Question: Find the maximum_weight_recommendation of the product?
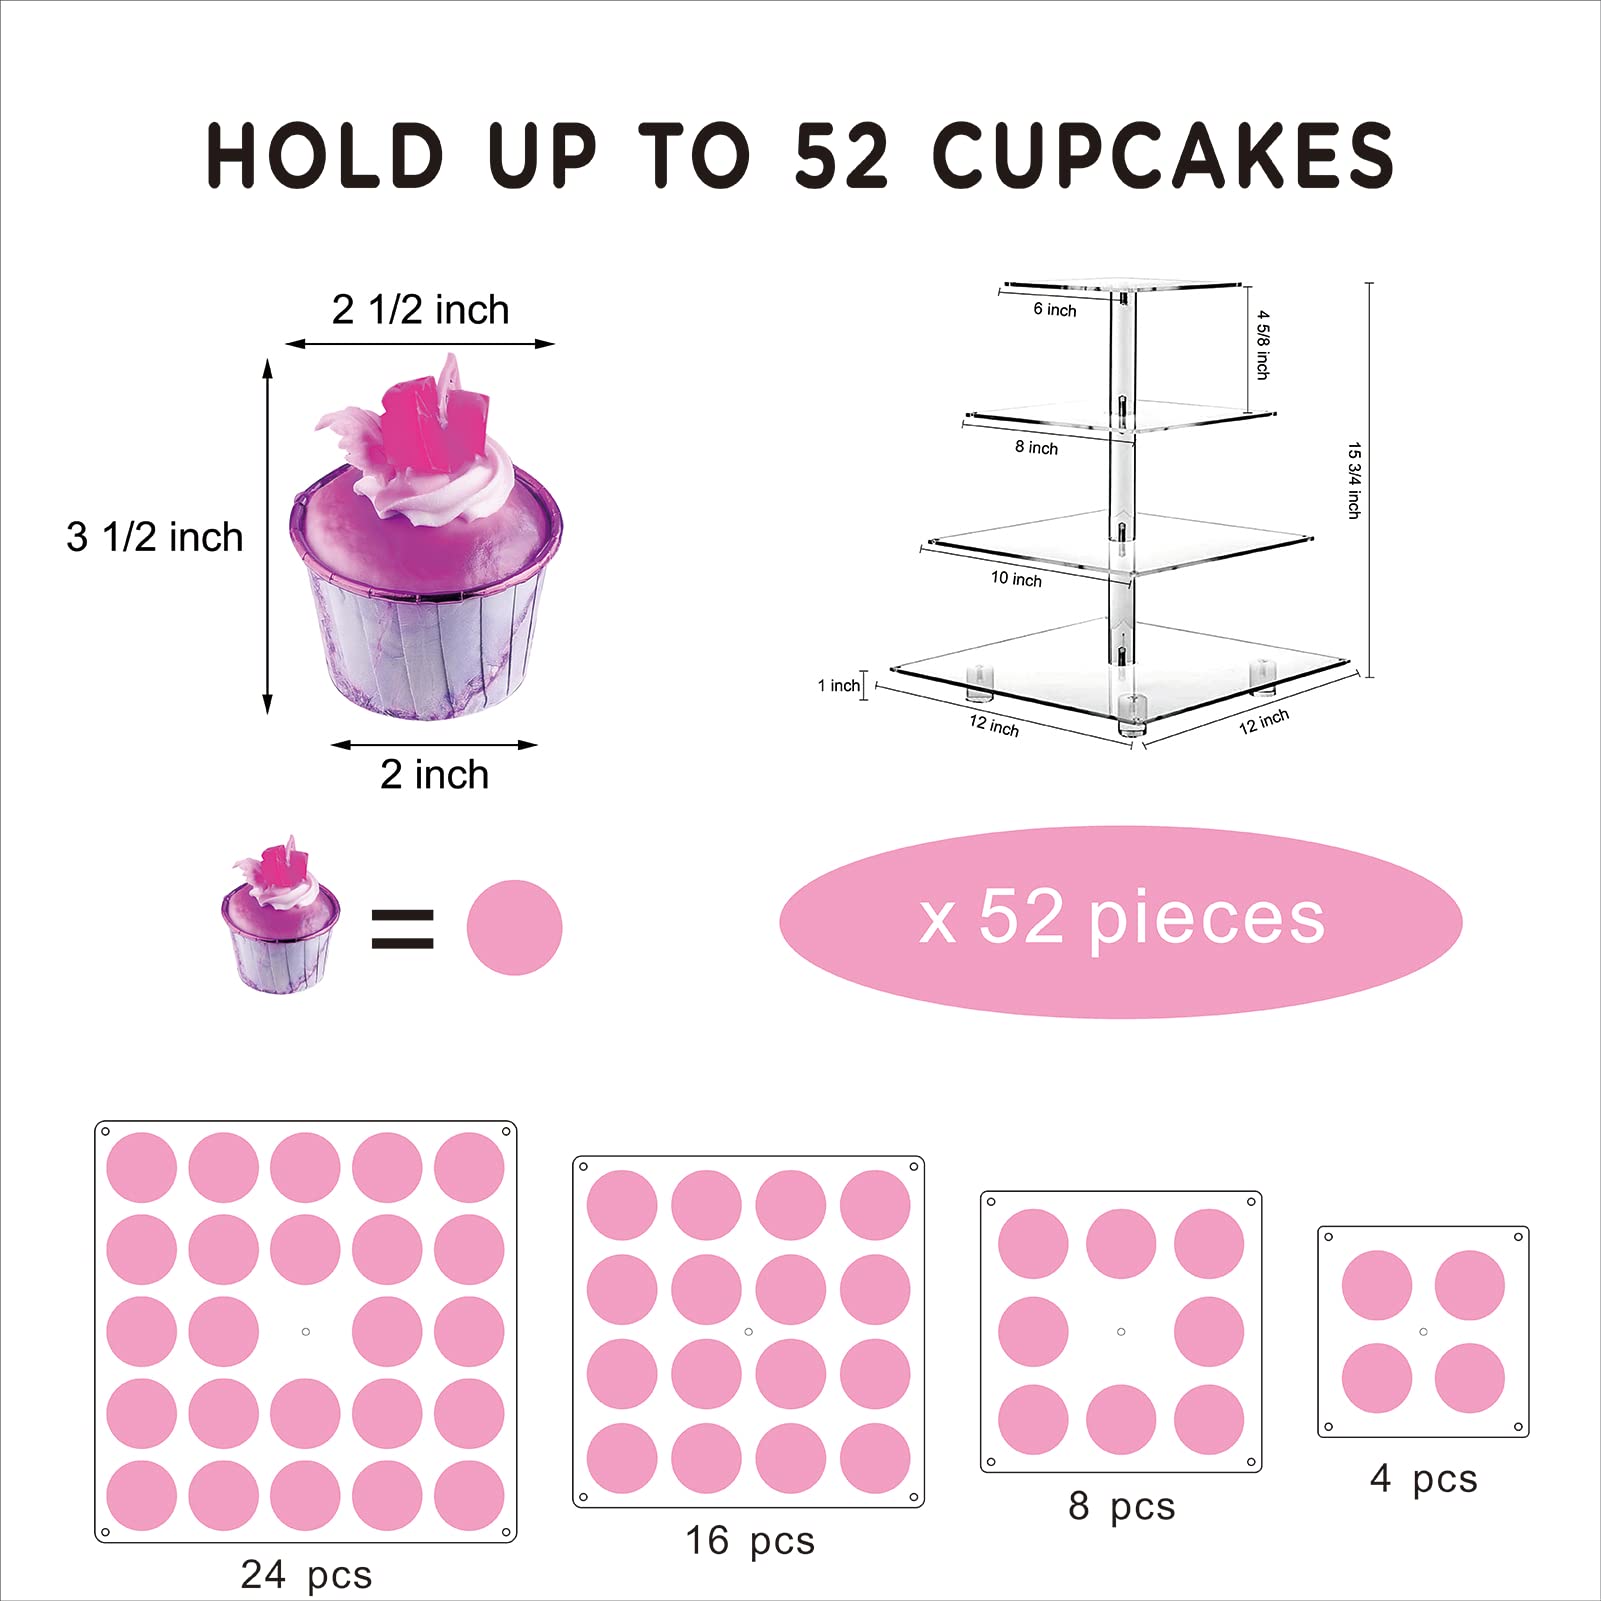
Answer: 52.0 ton